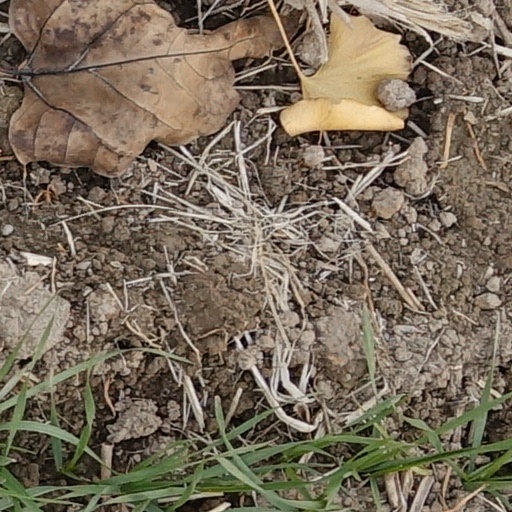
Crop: wheat